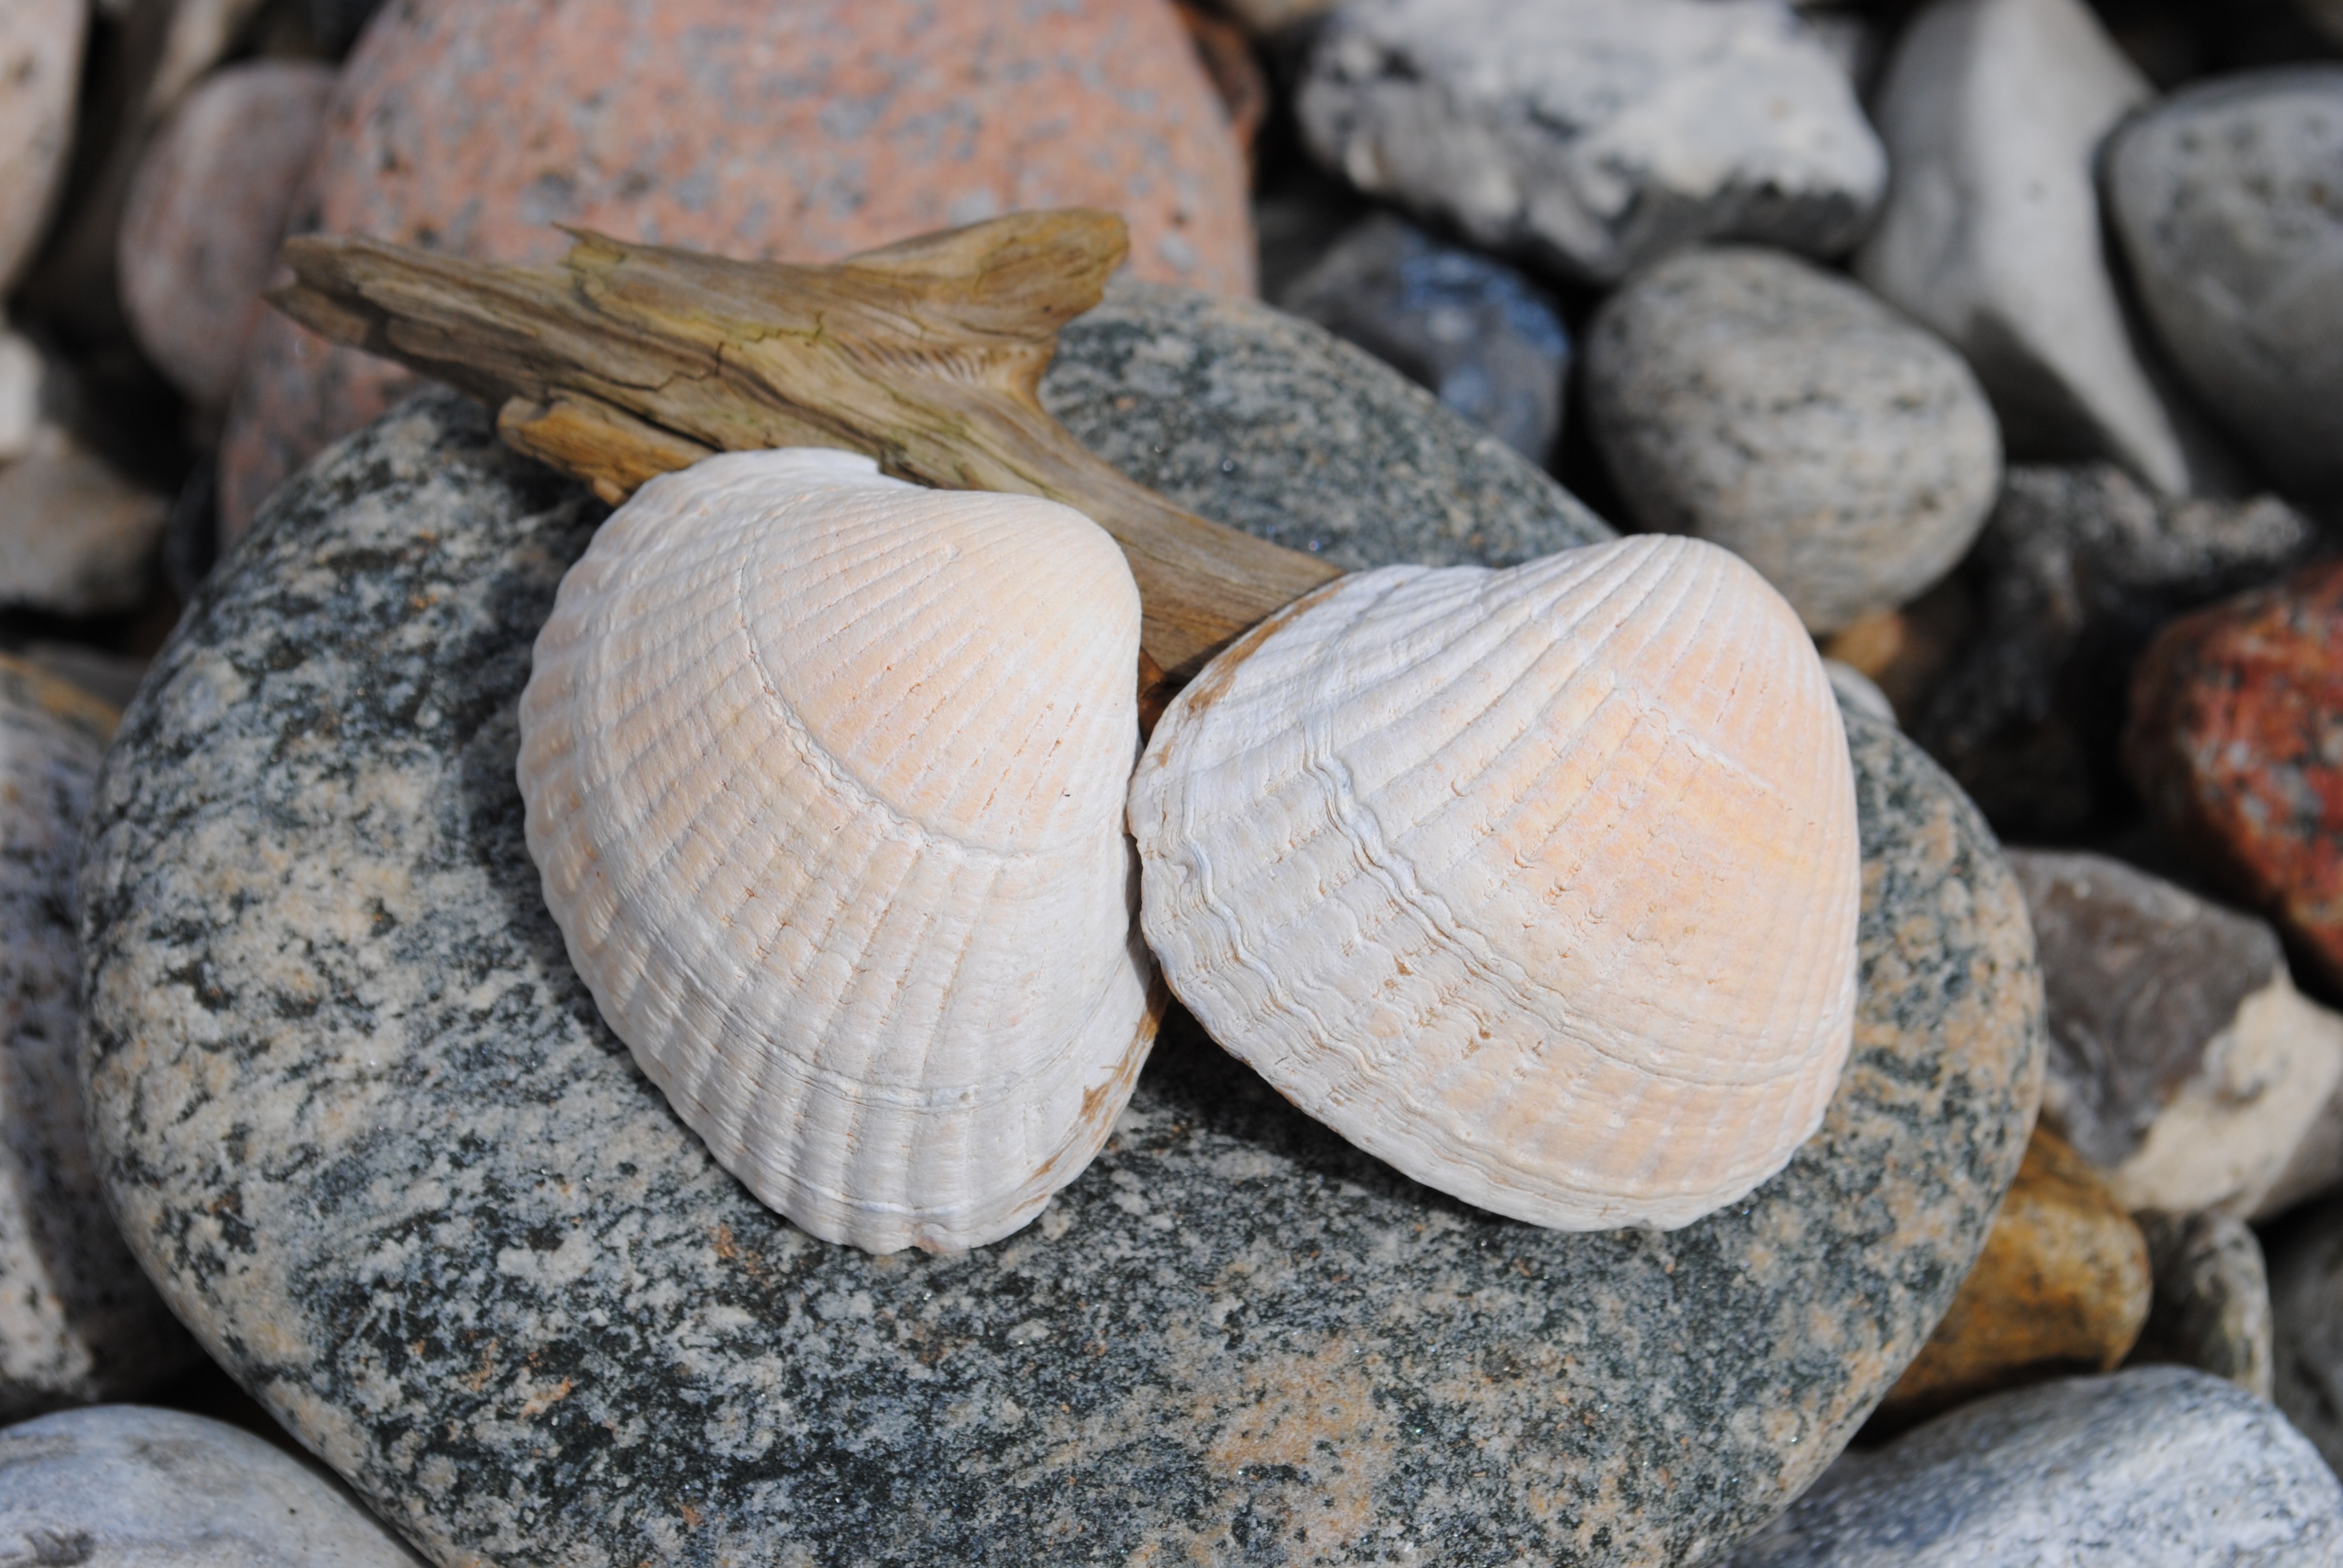
beach, rock, stone, food, seafood, fauna, material, invertebrate, seashell, clam, cockle, molluscs, clams oysters mussels and scallops, clam skald, stone collection